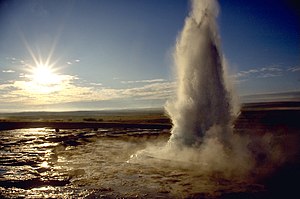
Eurozonen / EU-medlemer uden euro / Andre lande
Medlemskabsdiskussioner er i gang på Island.
Eurozonen er et fællesnavn for det område som består af de lande som har dannet en møntunion og dermed indført euroen som valuta. Den Europæiske Centralbank er ansvarlig for pengepolitikken indenfor euroområdet.